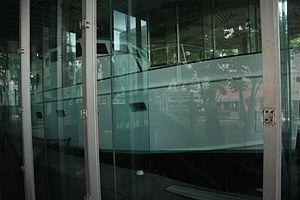
Le yatch Granma à la Havane (musée de la Révolution)
Le Musée de la Révolution est un musée créé en 1959 à La Havane, capitale cubaine, consacré à la révolution qui fut menée cette année-là par Fidel Castro et Ernesto Che Guevara. Il se situe dans l'ancien palais présidentiel qui se trouve dans la municipalité havanaise de La Habana Vieja.
Granma est un yacht de 18 mètres construit en 1943 acheté au Mexique en 1956 par les rebelles au régime du dictateur Fulgencio Batista, dont Fidel Castro, son frère Raúl Castro, Camilo Cienfuegos et Ernesto « Che » Guevara.